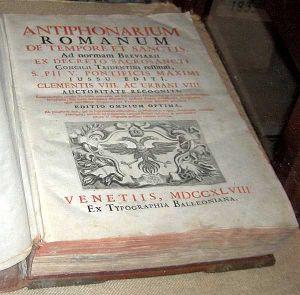
L'antiphonaire, est un livre liturgique catholique rassemblant les partitions grégoriennes des heures canoniales.